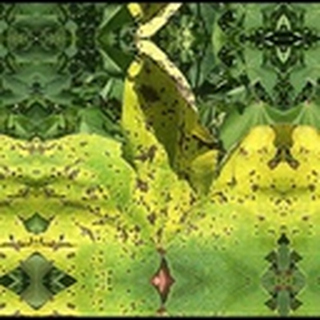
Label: cotton_bacterial_blight